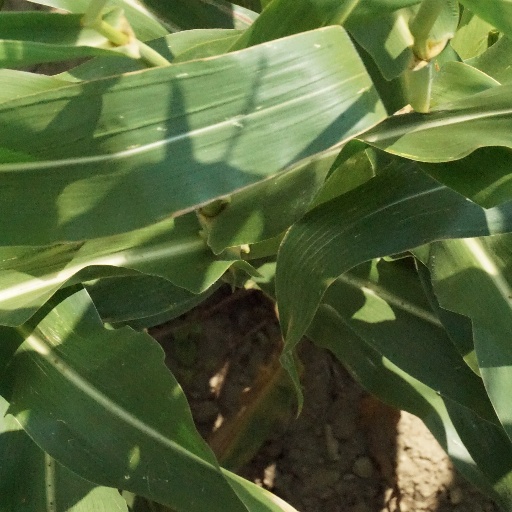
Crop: maize; corn